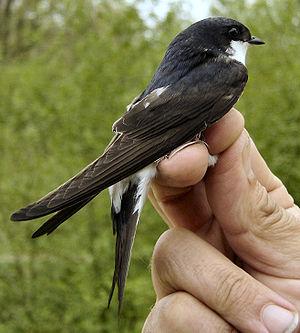
L'Hirondelle rustique est une petite espèce de passereaux, migratrice, vivant en Europe, en Asie, en Afrique et en Amérique. Elle est également connue sous le nom d'Hirondelle de cheminée ou d'Hirondelle des granges. Elle se distingue par sa longue queue fourchue et sa gorge couleur rouge brique. Elle niche dans un nid fait de terre séchée et de salive pour coller les bouts de terre, accroché sous un toit, une poutre, aussi bien à l'extérieur qu'à l'intérieur, en ville ou à la campagne, souvent dans des granges ouvertes, et parfois dans les maisons ouvertes. Elle se nourrit essentiellement d'insectes attrapés en vol.